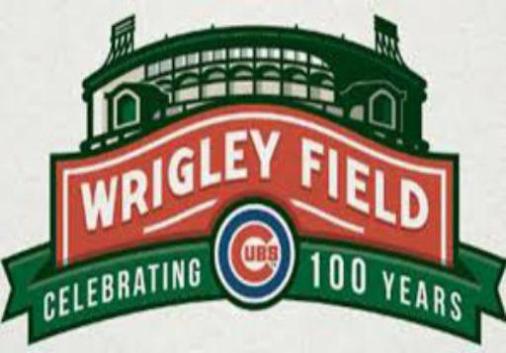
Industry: Food